Jeanne Shaheen

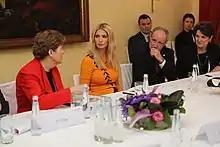
Shaheen, Ivanka Trump and Jim Risch in February 2019

In early July 2007 through UNH, CNN and WMUR put out a poll showing that Shaheen would beat Sununu in the 2008 Senate race (54–38). Other Democratic candidates did not have this type of lead, which led many to believe Shaheen would be the best choice to beat Sununu.